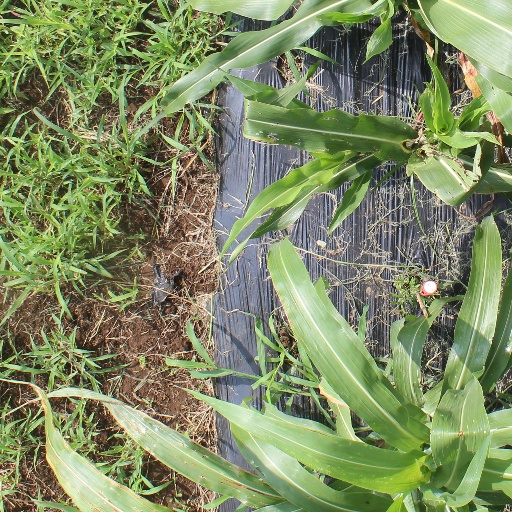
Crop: sorghum